Marble Arch Caves

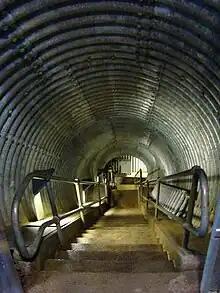
The man-made show cave exit also serves as an entrance during times when boats are not in use.

During the 1935 expedition another group of cavers explored Lower Cradle Hole Cave. On reaching the downstream end of the cave, they discovered that water levels were now low enough to see a series of low arches above the water surface. By anchoring a floating candle part-way through the passage, exiting the cave and returning to the end of the Grand Gallery in Marble Arch Cave, the cavers confirmed that the passages were connected; subsequently, two of the party swam through to make the first through-trip between Marble Arch Cave and Lower Cradle Hole Cave.